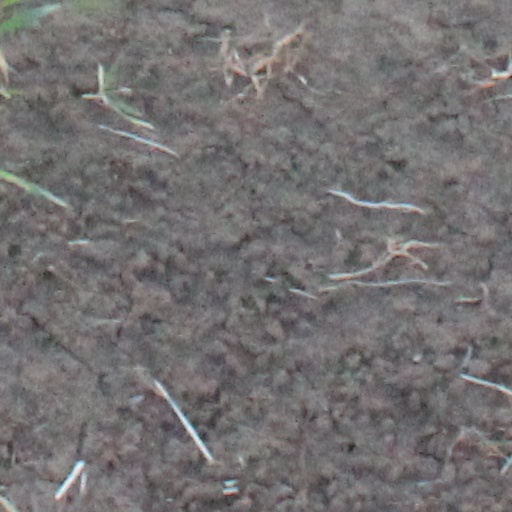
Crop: wheat